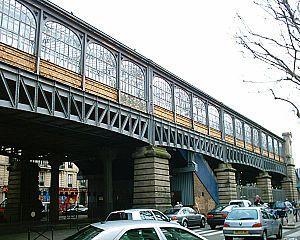
La Chapelle est une station de la ligne 2 du métro de Paris, située à la limite des 10ᵉ et 18ᵉ arrondissements de Paris.